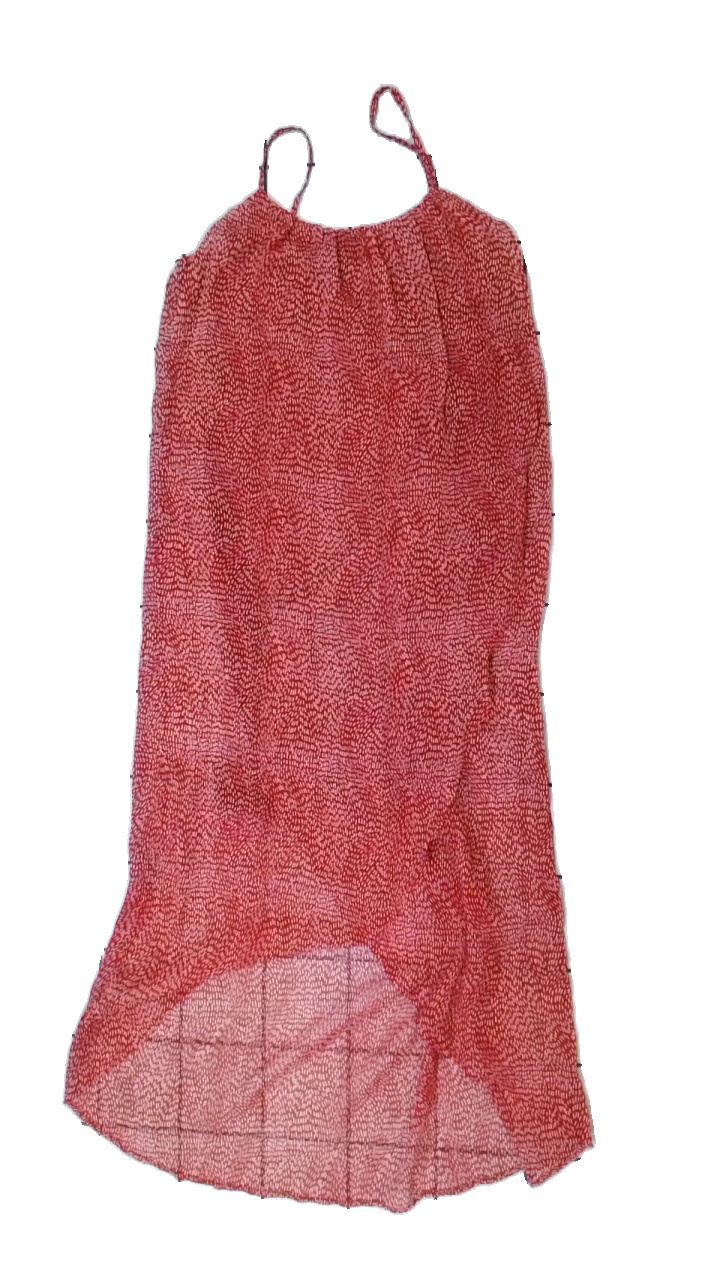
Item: Dress (Ladies)
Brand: H&m
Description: röd klänning med vita streck överhela, hål bak
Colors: Red, White
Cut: Regular
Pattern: Other
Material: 100% polyester
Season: Summer
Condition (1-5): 3
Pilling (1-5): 5
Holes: Major
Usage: Export
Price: <50